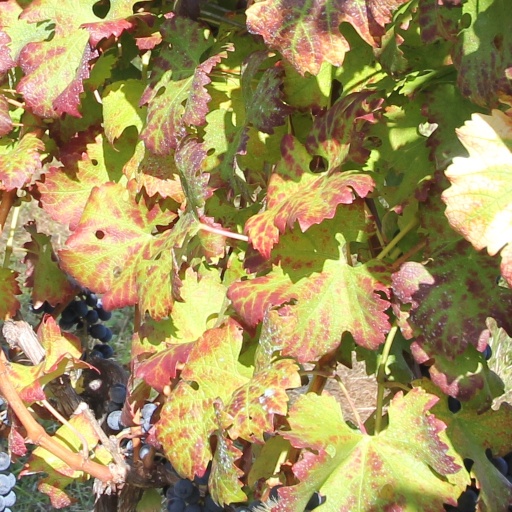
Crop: grape